California State Route 4

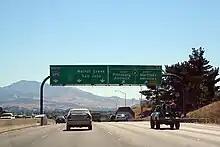
Interstate 680 crossing State Route 4, with Mount Diablo rising in background. September 30, 2007.

State Route 4 (SR 4) is a state highway in the U.S. state of California, routed from Interstate 80 in the San Francisco Bay Area to State Route 89 in the Sierra Nevada. It roughly parallels the Sacramento-San Joaquin River Delta, a popular area for boating and fishing, with a number of accesses to marinas and other attractions. After crossing the Central Valley, the highway ascends up the Sierra foothills. It passes through Ebbetts Pass and contains the Ebbetts Pass Scenic Byway, a National Scenic Byway.